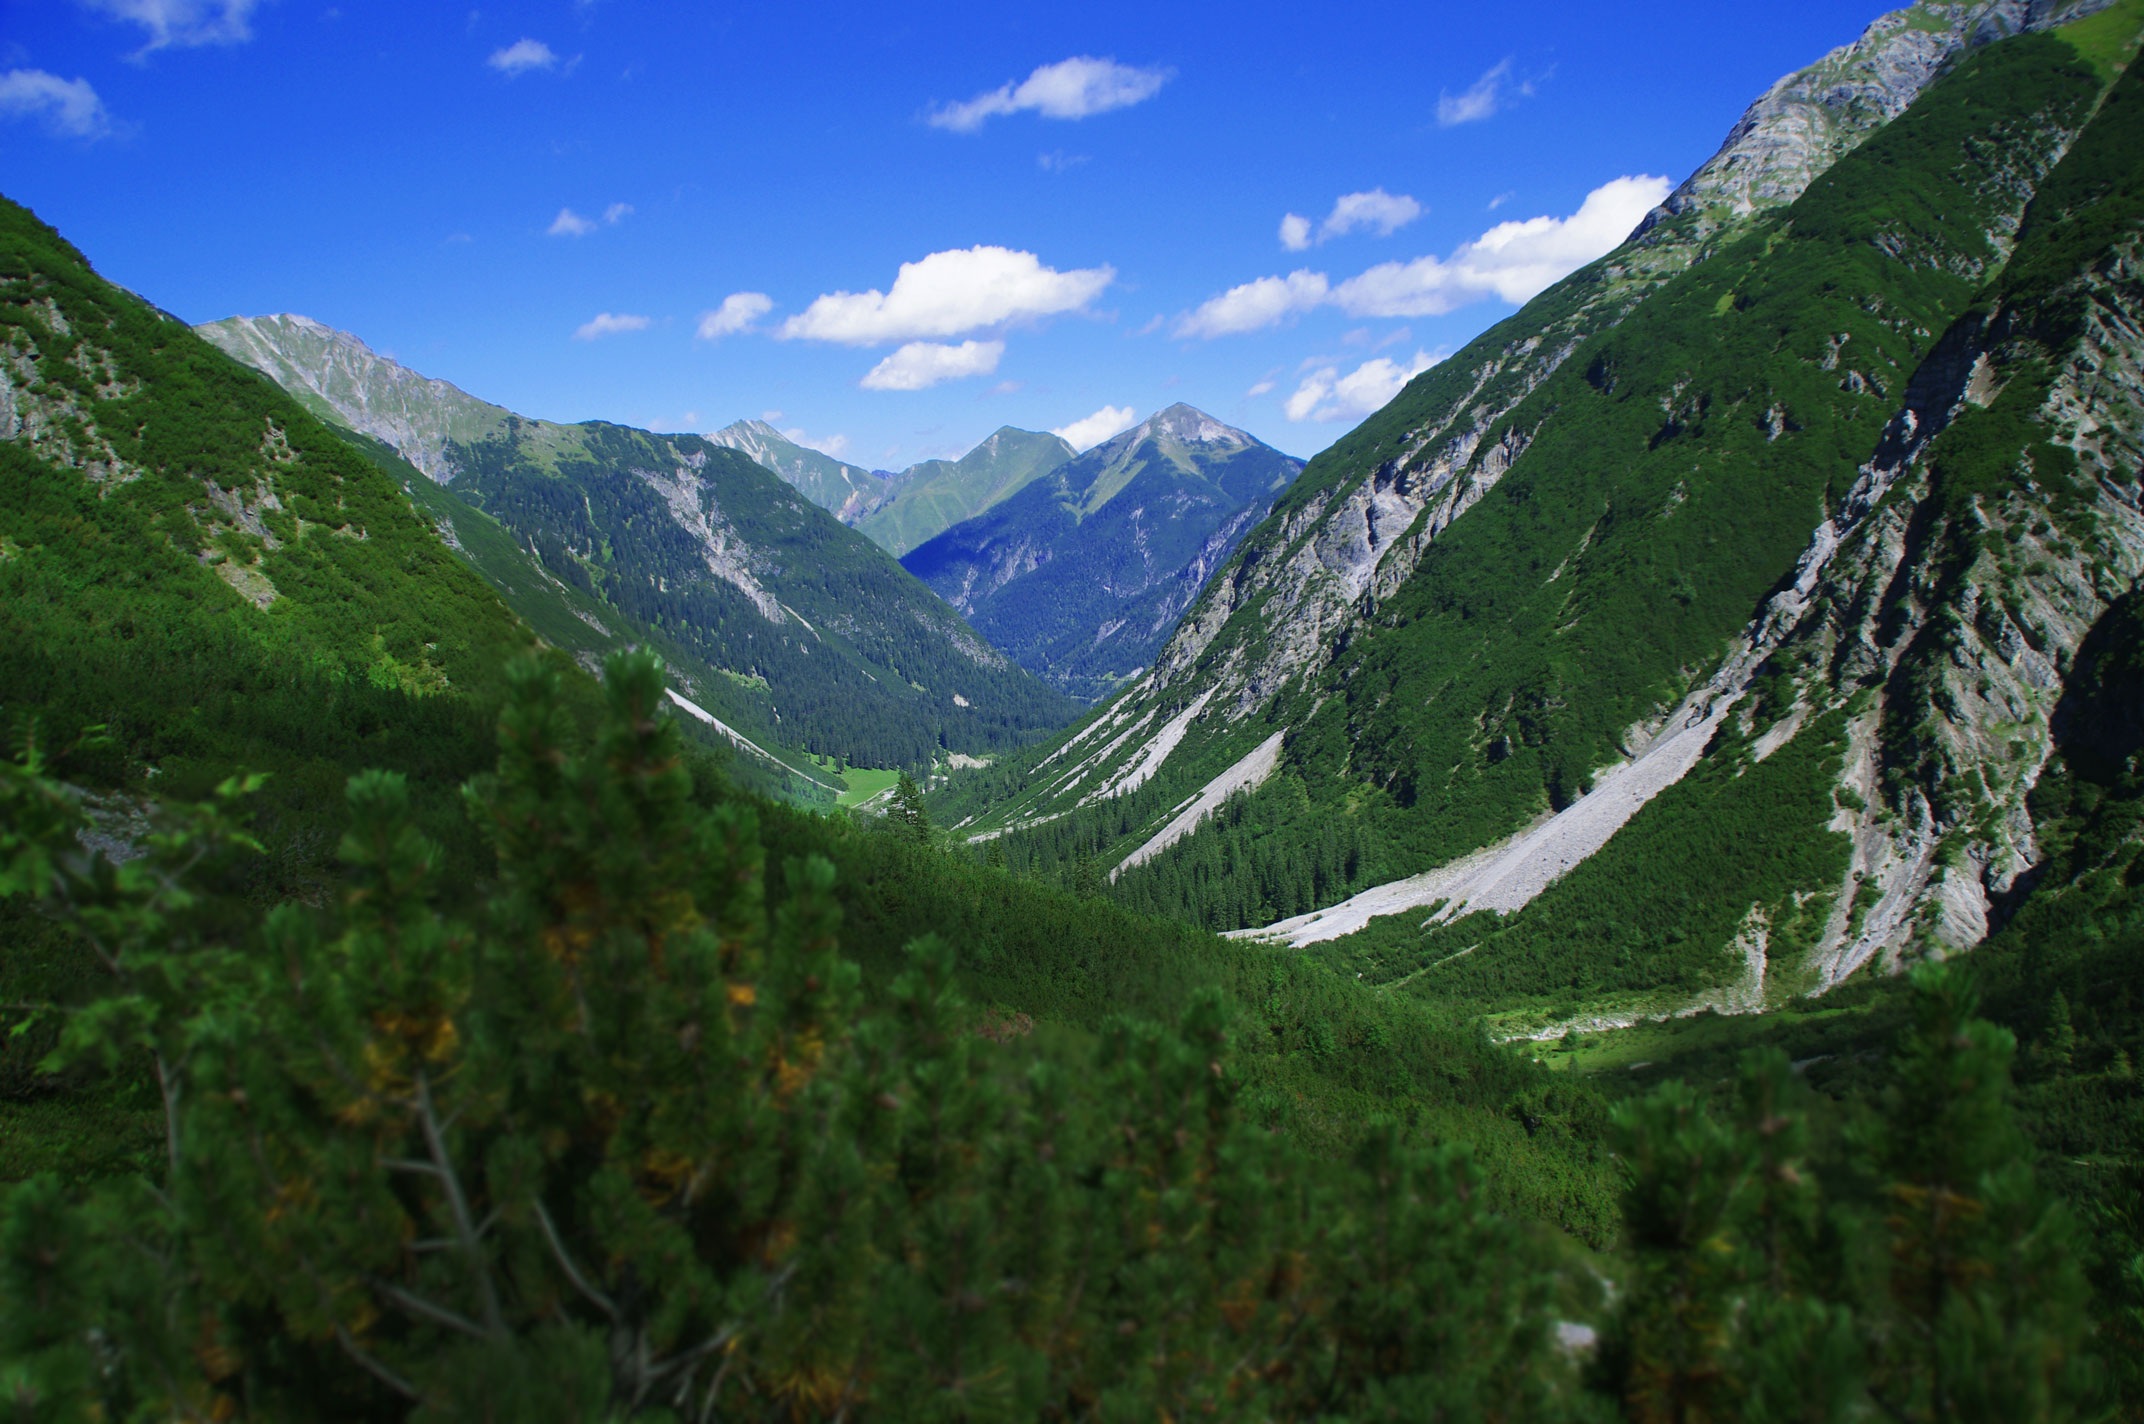
landscape, nature, forest, outdoor, wilderness, mountain, trail, meadow, view, valley, mountain range, panorama, summer, blue, fjord, ridge, austria, massif, alps, ravine, plateau, fell, ecosystem, landform, mountain pass, hill station, geographical feature, mountainous landforms